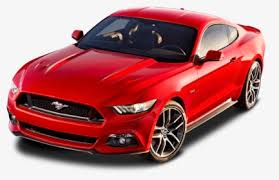
Vehicle type: Cars